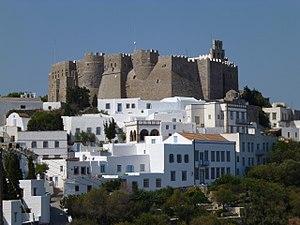
Il y a, en 2019, 18 sites inscrits au patrimoine mondial de l'UNESCO en Grèce. Parmi eux, 16 sont inscrits en fonction des critères culturels, tandis que les deux autres sont inscrits pour satisfaire aux deux critères culturels et naturels. Cinq des sites sont situés sur des îles, l'un est réparti entre les îles et le continent, les 12 restants exclusivement sur le continent. Le premier site à être inscrit au patrimoine de l'humanité est le temple d'Apollon à Bassae en 1986, le plus récent est le site archéologique de Philippes, inscrit en 2016. Il y a 14 sites supplémentaires inscrits sur la liste indicative.
Saint Christodoulos de Patmos, moine et higoumène. Fêtes le 21 octobre et le 16 mars.
L'Exarchat patriarcal de Patmos est une juridiction du Patriarcat œcuménique de Constantinople située sur quatre îles du nord du Dodécanèse en Grèce. L'évêque en est l'Archevêque de Constantinople, patriarche œcuménique qui délègue ses pouvoirs épiscopaux à un évêque auxiliaire qui est aussi cathigoumène du monastère Saint-Jean-le-Théologien de Patmos.